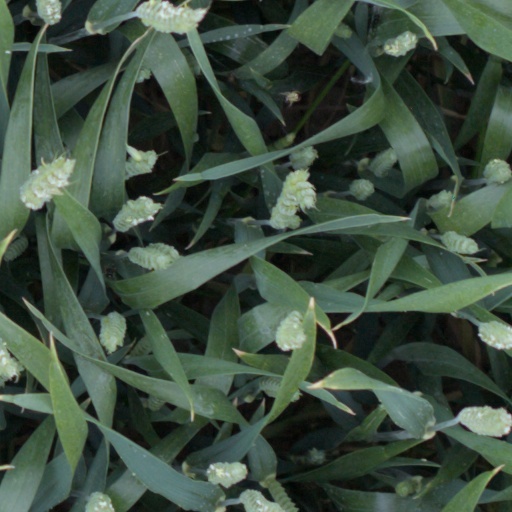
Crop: wheat